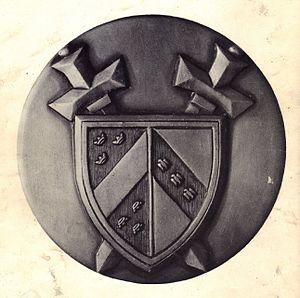
Amicale des anciens de la Brigade Alsace LOrraine
Cette page concerne les événements qui se sont produits durant l'année 1944 en Lorraine.
Commandée par André Malraux, la brigade indépendante Alsace-Lorraine a été créée le 17 septembre 1944 et dissoute le 15 mars 1945. Composée de maquisards alsaciens et lorrains, elle s’illustre dans la Bataille des Vosges et d’Alsace.
Pierre-Elie Jacquot, né le 16 juin 1902 et mort le 29 juin 1984 à Vrécourt, est un résistant et un général d'armée français.